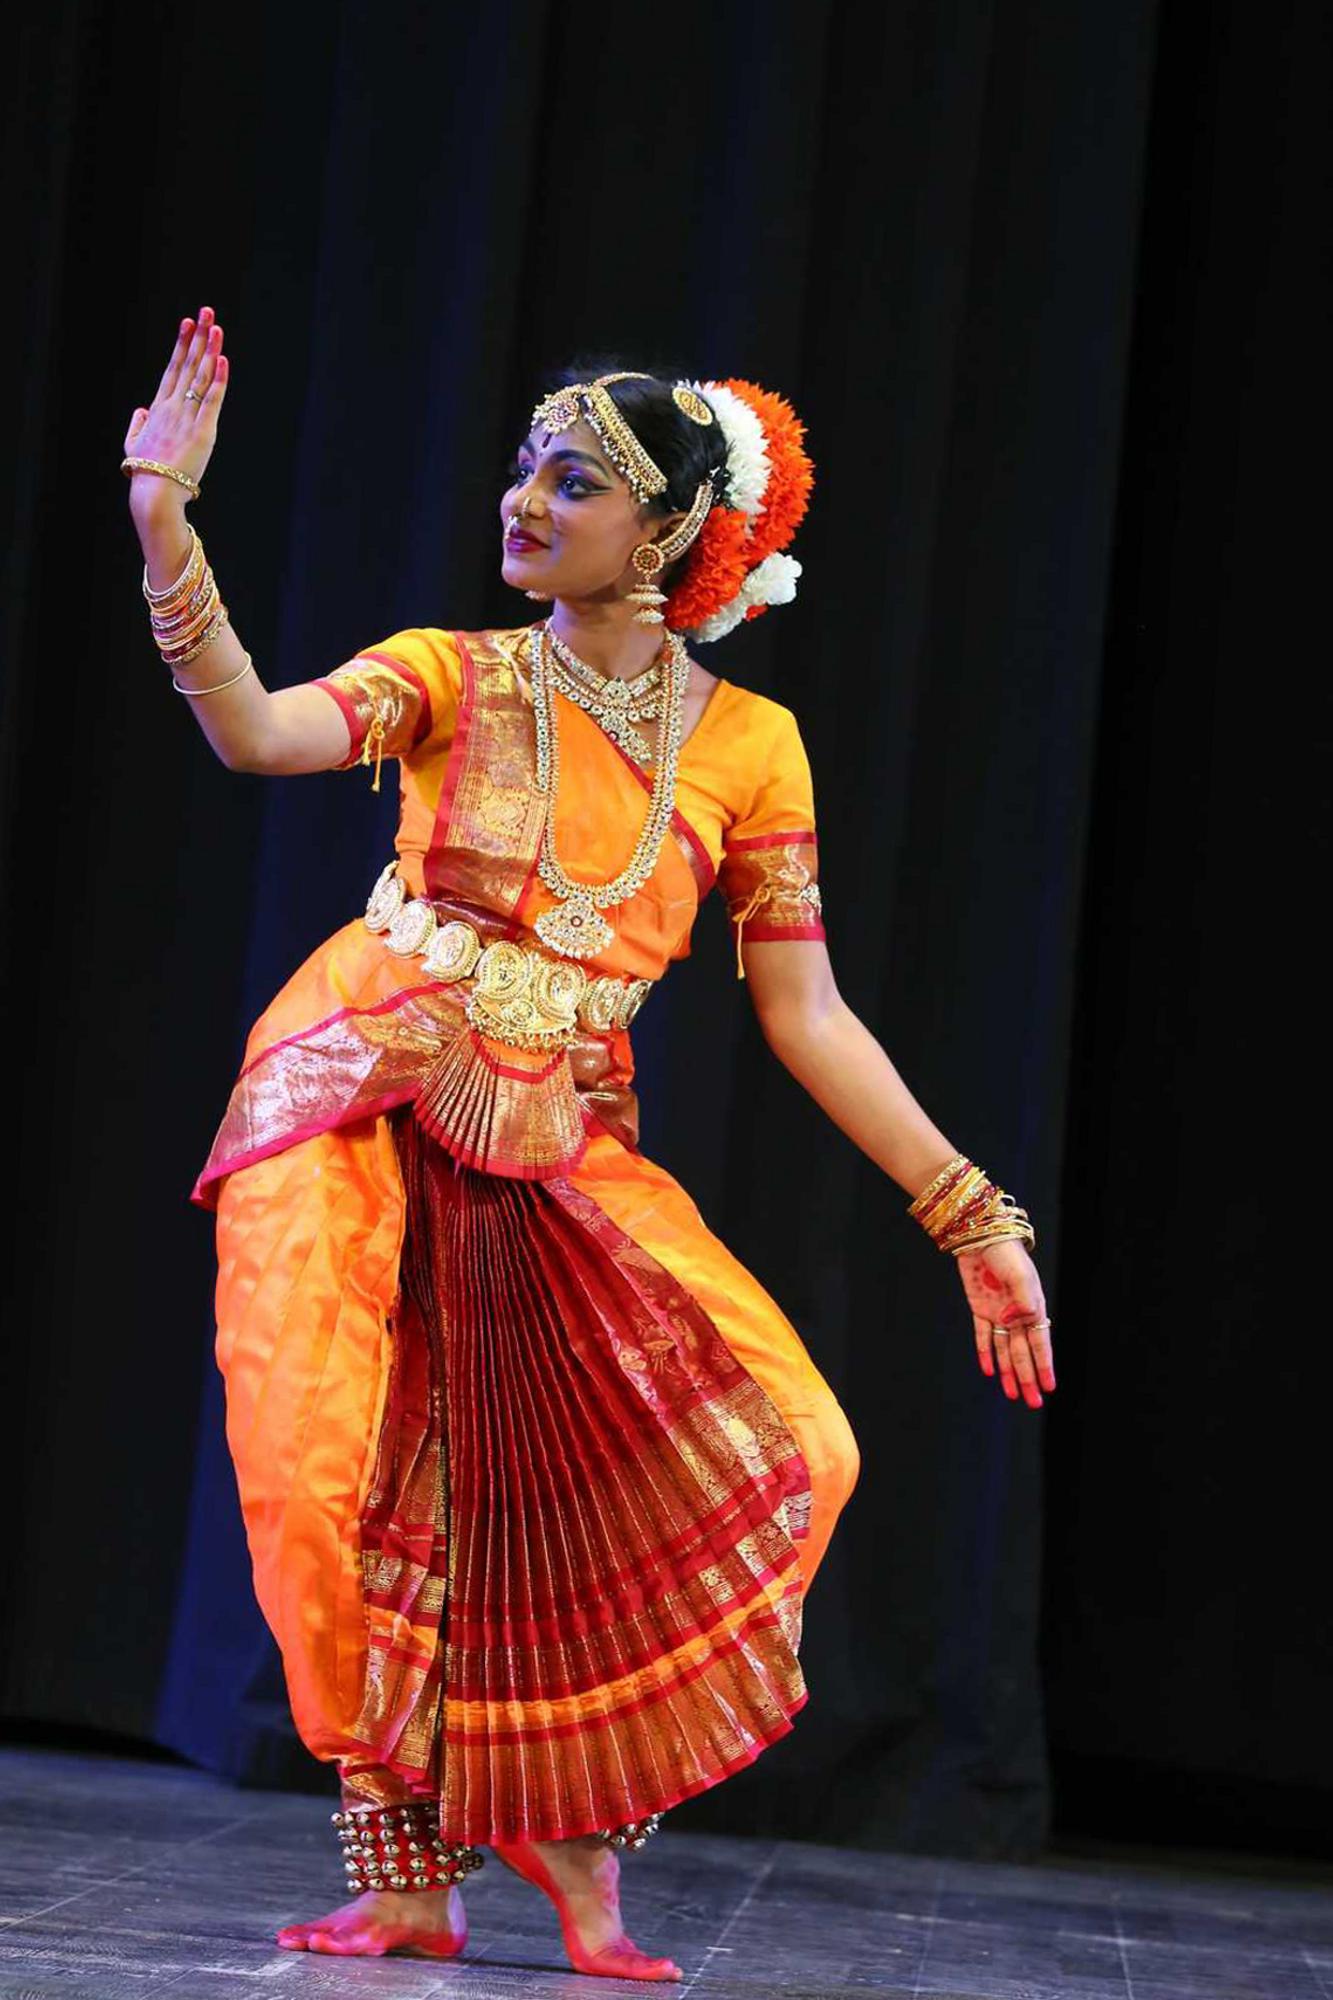
Dance form: kuchipudi